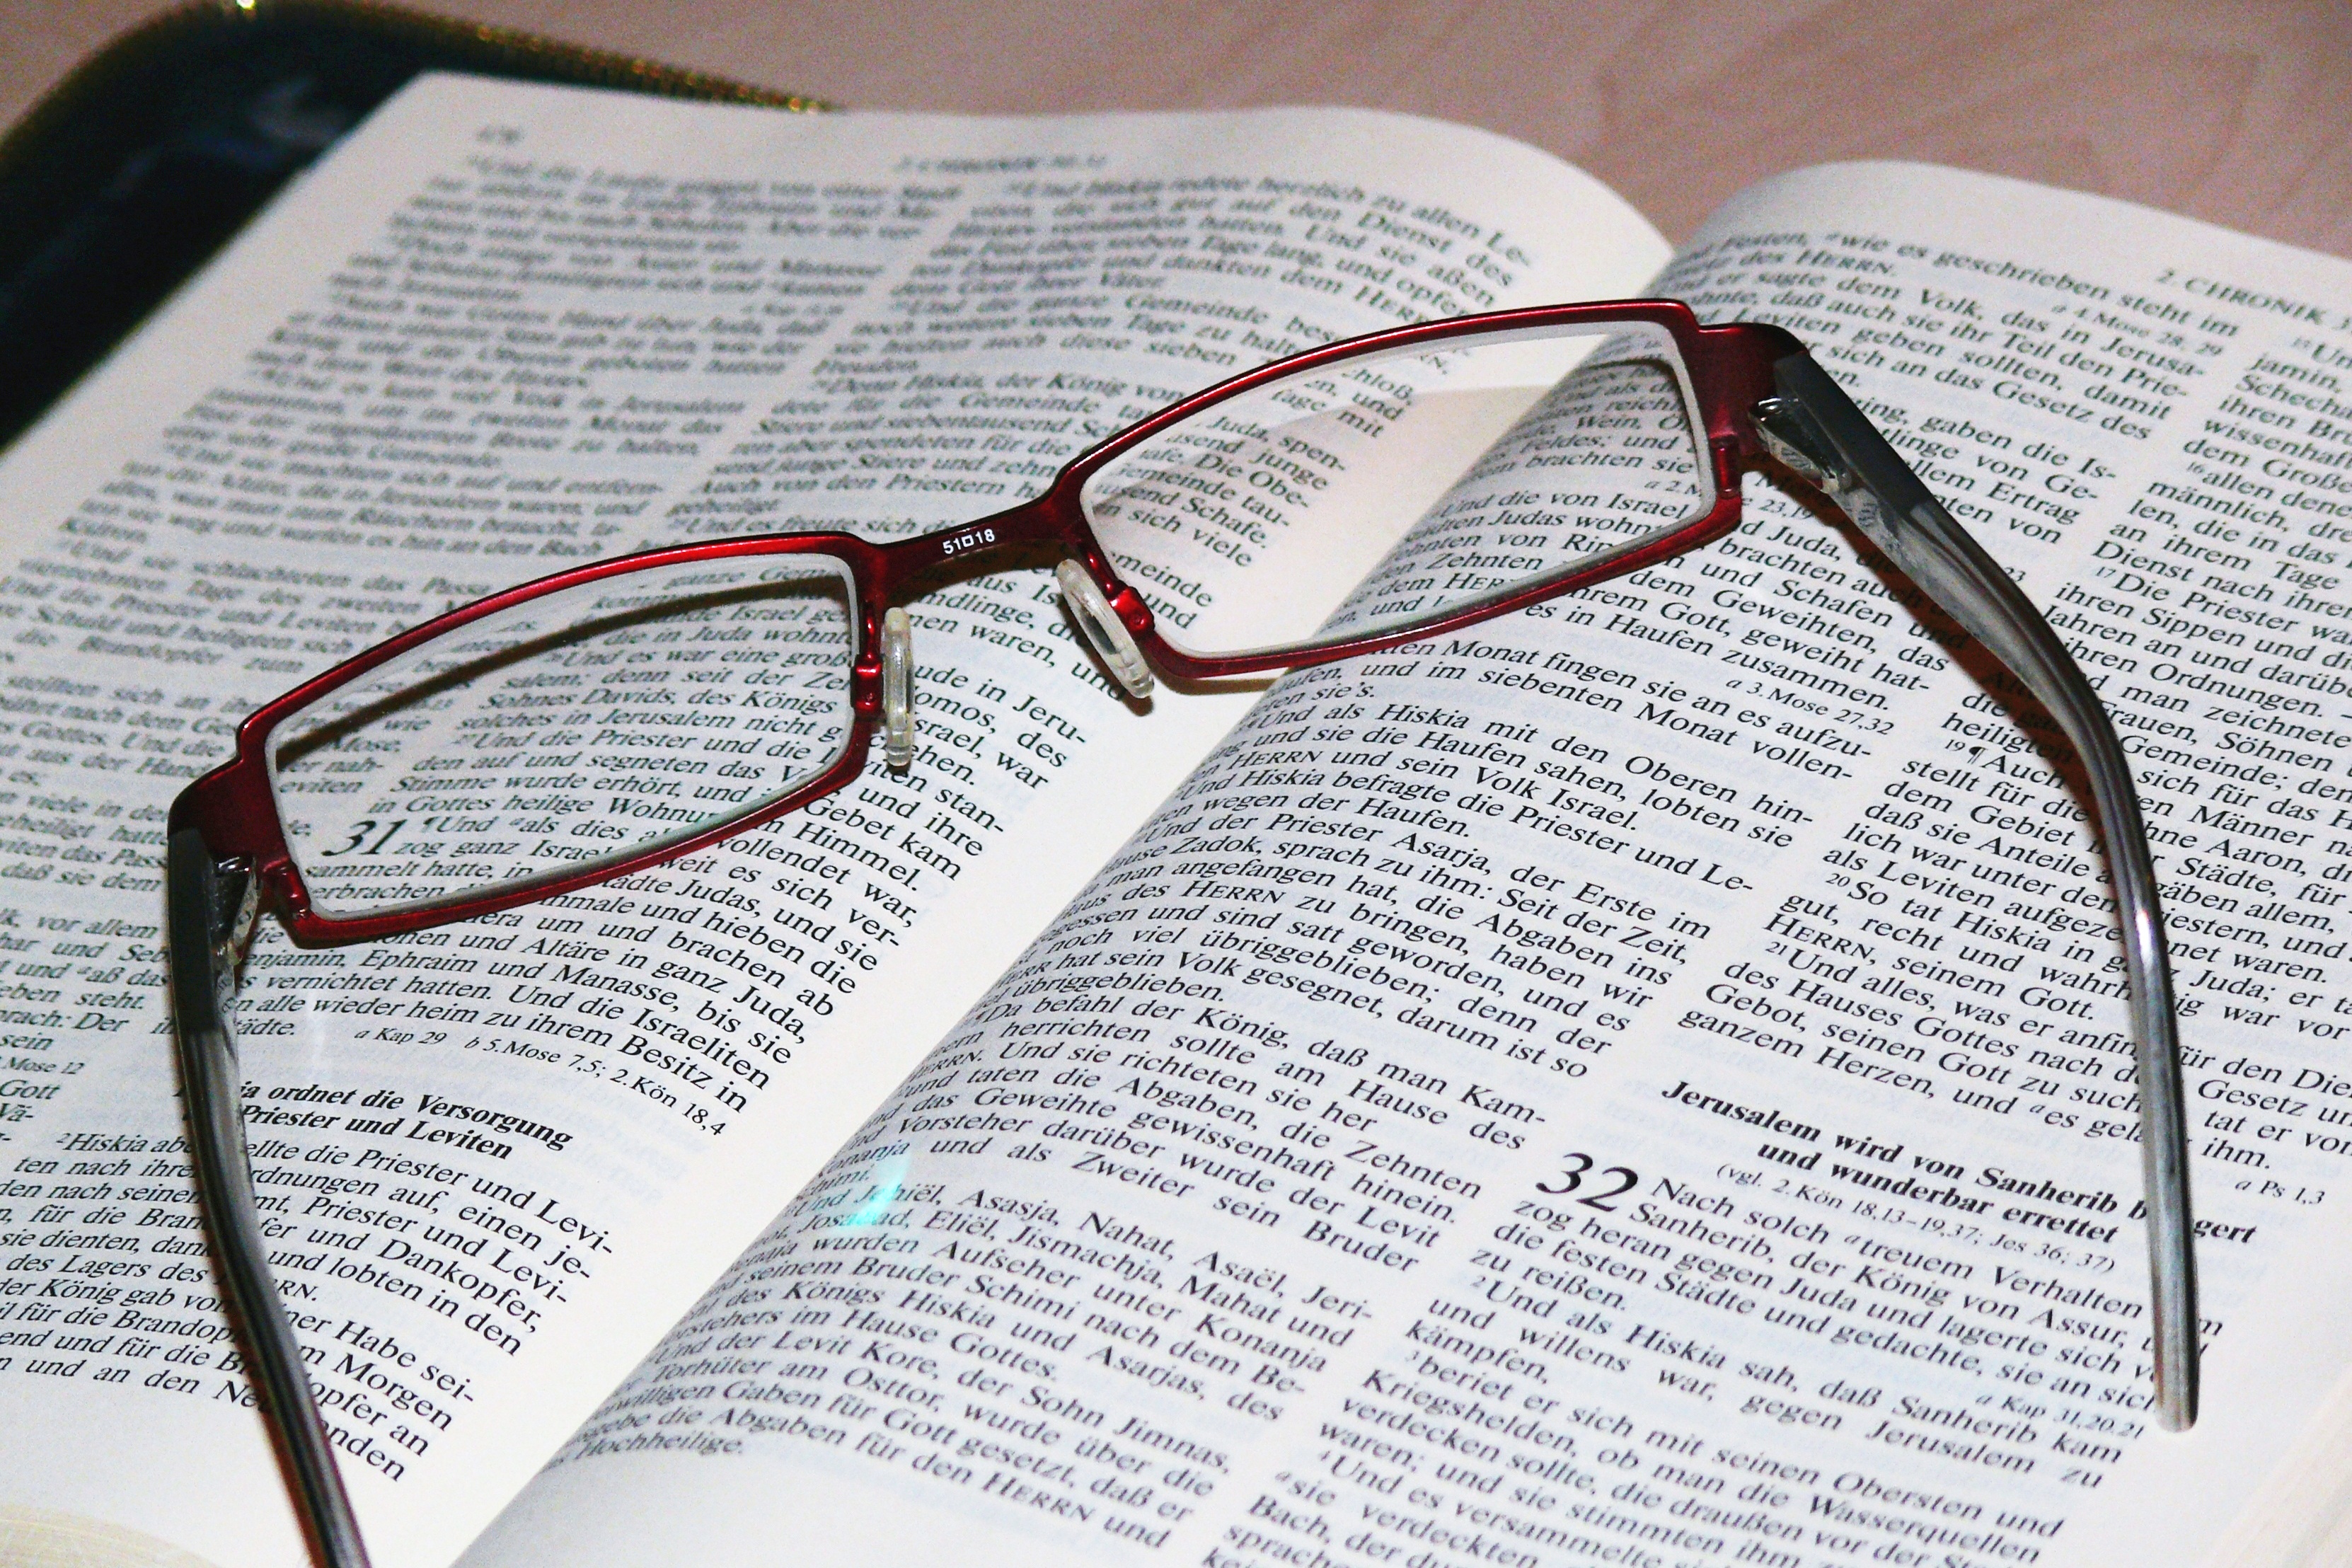
writing, book, read, sky, reading, meditate, religion, church, cross, christian, paper, bible, pray, brand, pages, christ, meditation, literature, study, library, books, faith, glasses, eyewear, hope, jesus, prayer, letters, christianity, learn, holy, god, jesus christ, spirituality, christen, reading glasses, book pages, holy scripture, the holy book, verse, book of books, vision care